Bill Rafferty

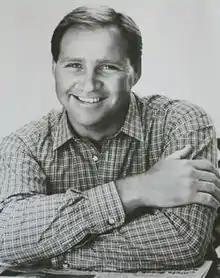
Promotional Photo

William Rafferty (June 17, 1944 – August 11, 2012) was an American comedian and impressionist who hosted the game shows "Every Second Counts" (1984–1985, syndicated), "Card Sharks" (1986–87, syndication), and "Blockbusters" (1987, NBC).